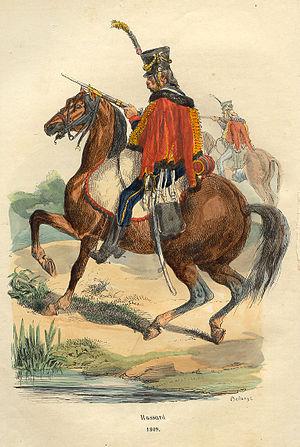
Le 4ᵉ régiment de hussards, est une unité de cavalerie de l'armée française, créé sous la Révolution à partir du régiment Colonel-Général hussards, un régiment français d'Ancien Régime.
Une sabretache est une sacoche pour les documents, portée par le militaire.
Les régiments français de hussards sont des régiments de cavalerie légère française regroupant les hussards.